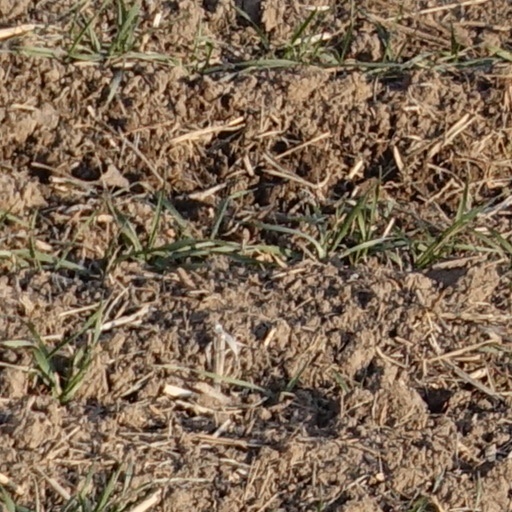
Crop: wheat